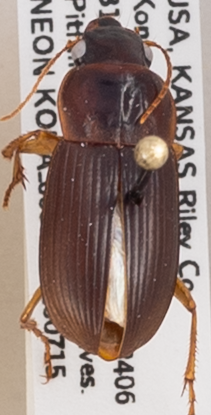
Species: Harpalus pensylvanicus
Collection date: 2020-07-15
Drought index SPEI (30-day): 0.444
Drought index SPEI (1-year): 0.8
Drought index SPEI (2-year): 2.09